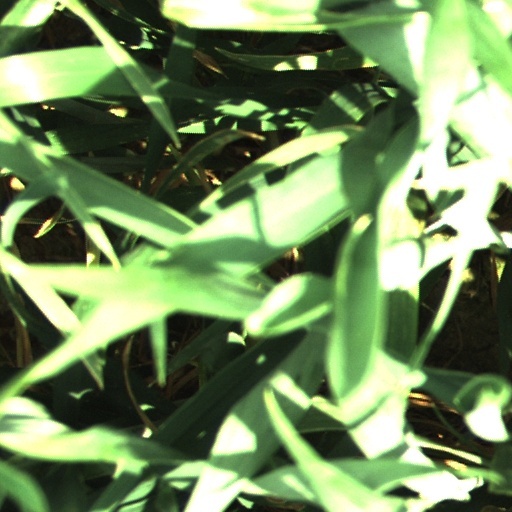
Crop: wheat